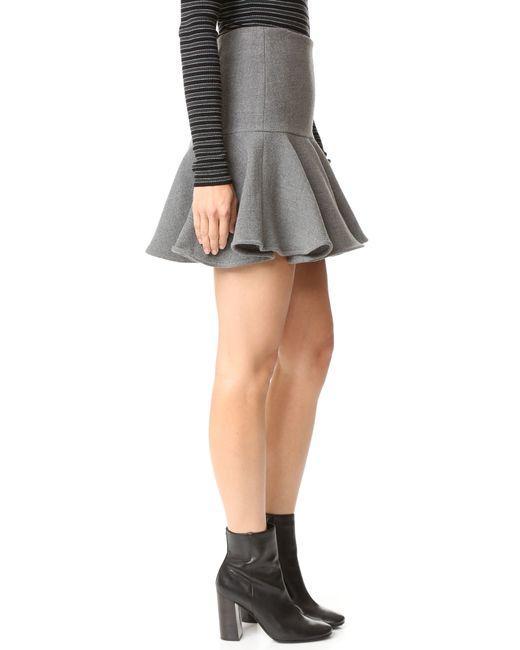
rock mit hoher Taille, grau, Wolle, Bleistiftschnitt mit ausgestelltem Boden